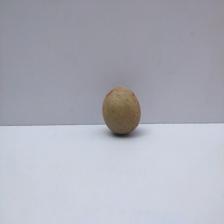
Size: Small